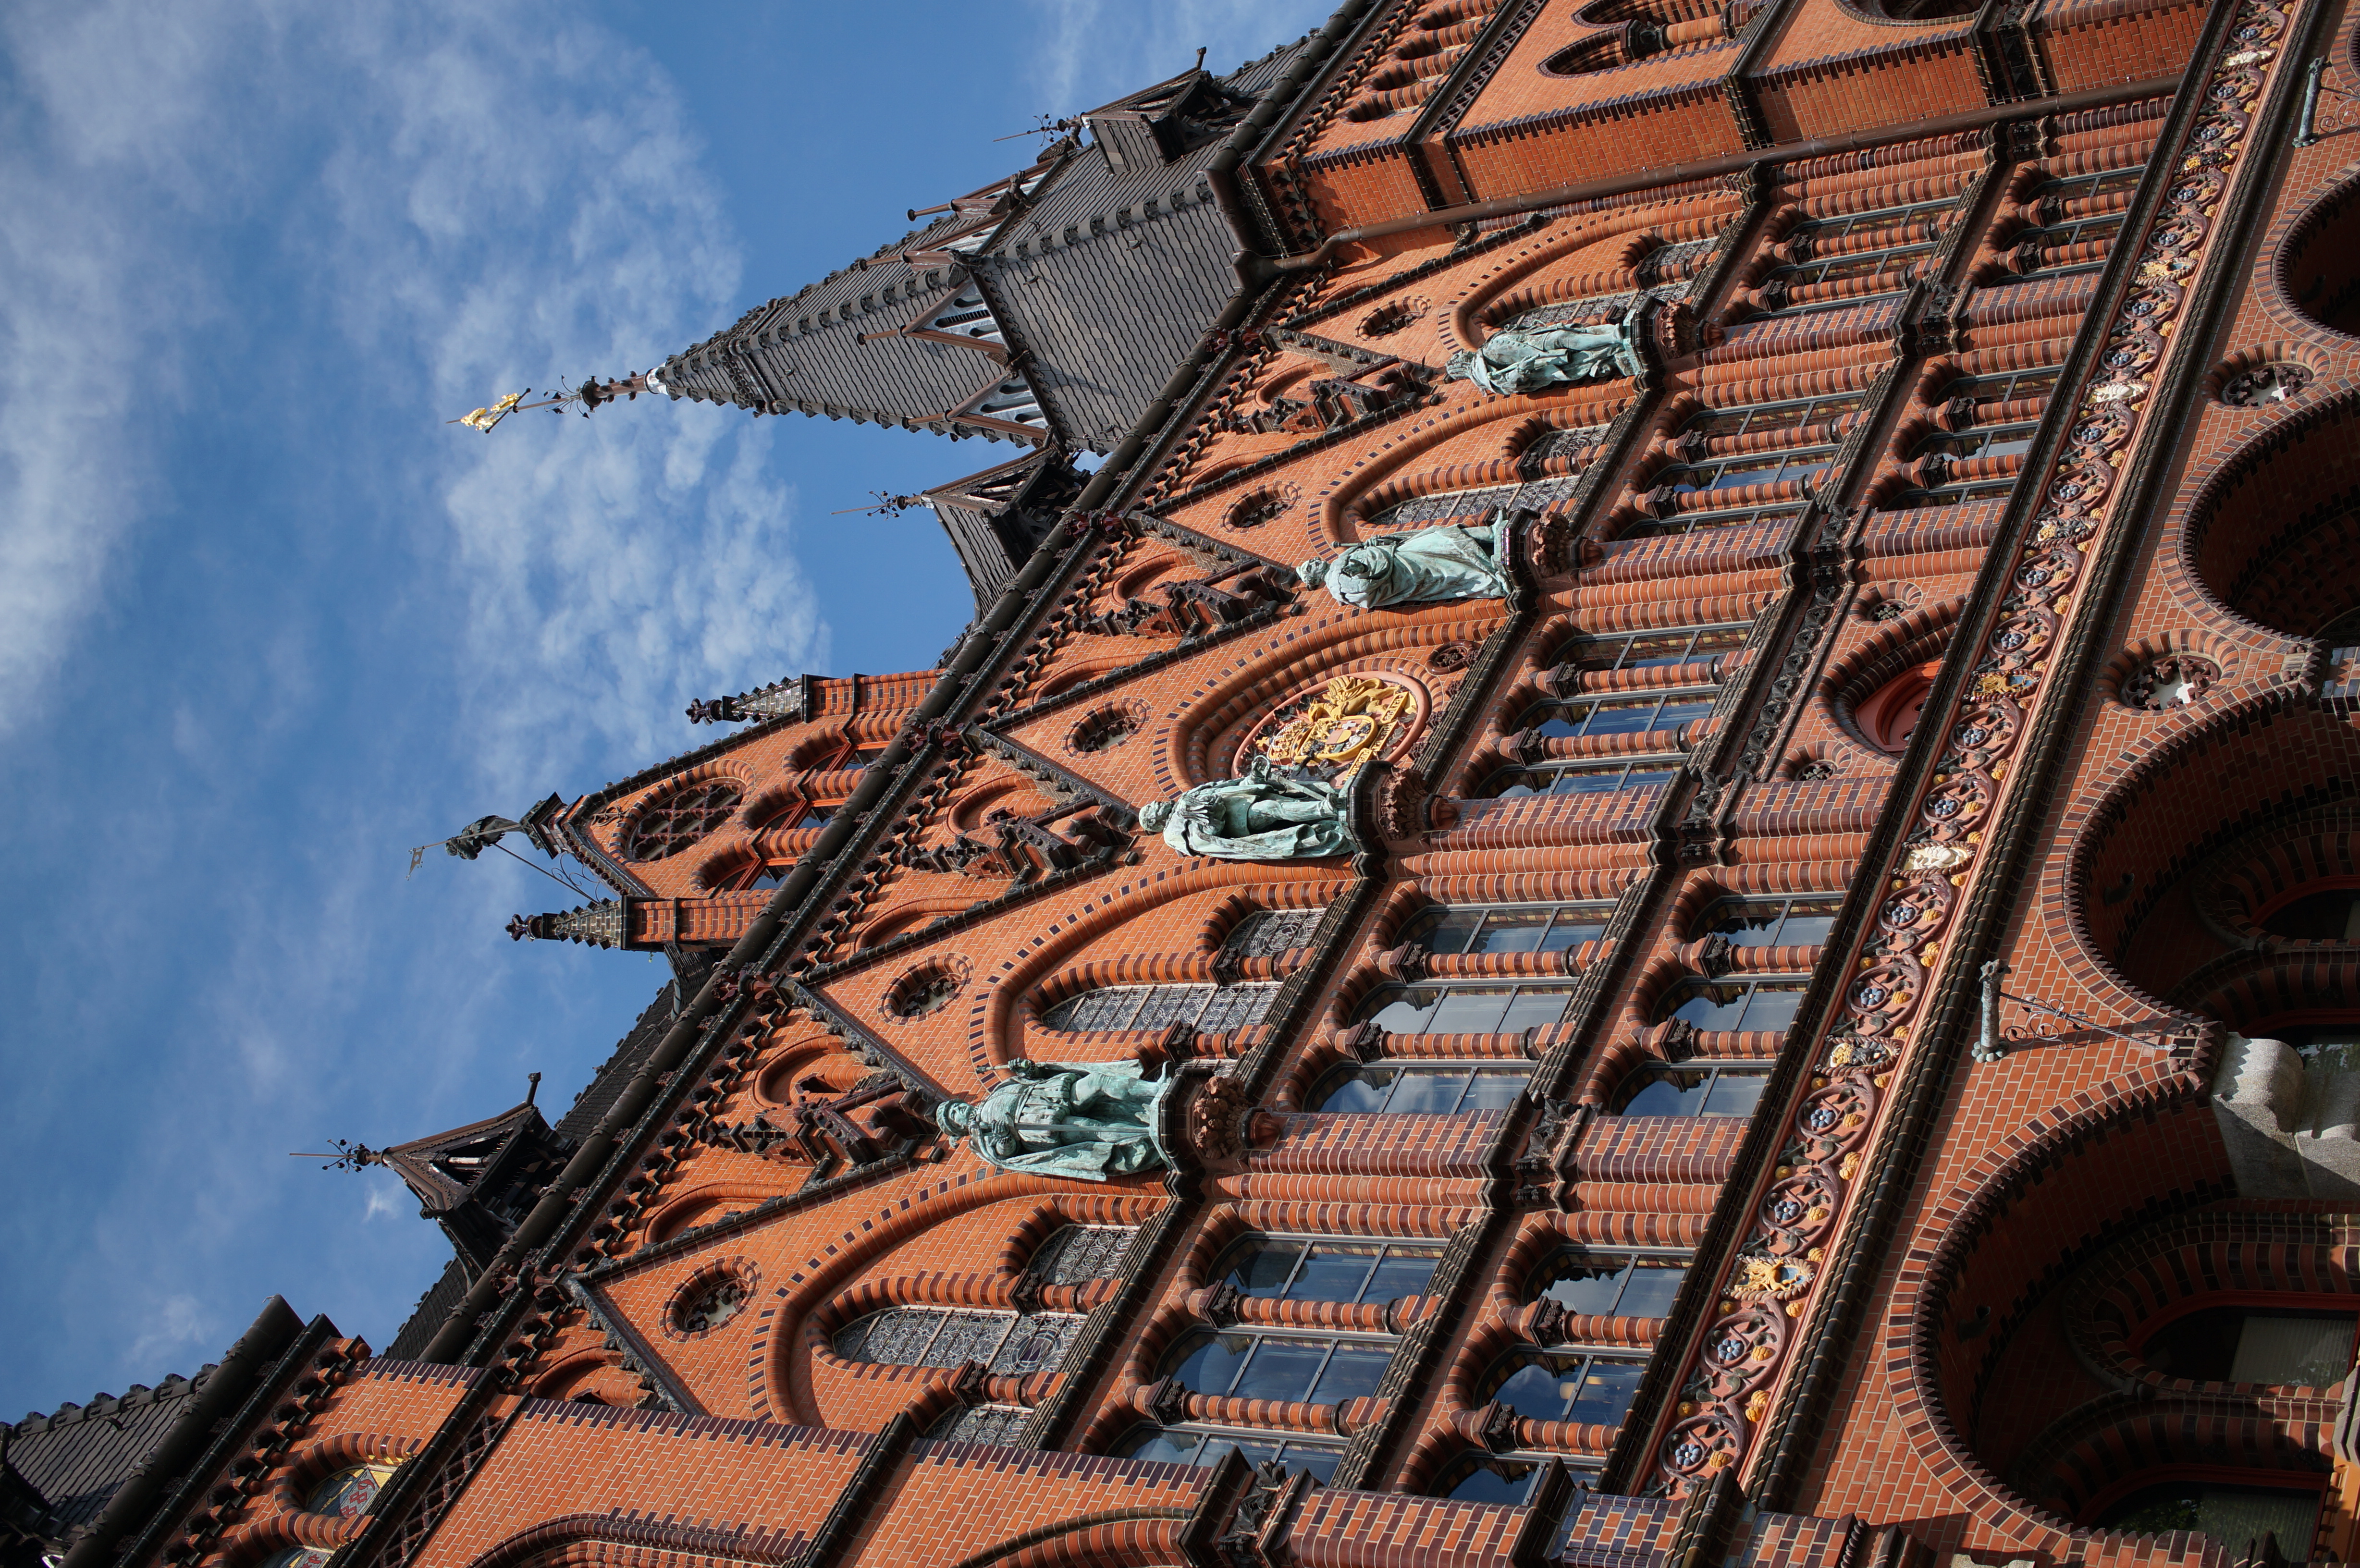
architecture, city, skyscraper, cityscape, downtown, tower, landmark, facade, cathedral, 2014, germany, deutschland, sony, sigma, nex, nex6, mecklenburgvorpommern, lenstagged, steffenzahn, 30mm, sigma30mm28exdn, sigma30mmf28, sigma30mmf28dn, sigma30mm, rostock, metropolis, aerial photography, urban area